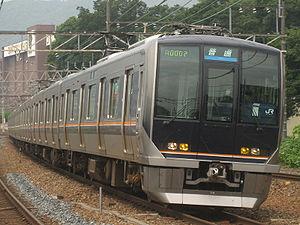
La ligne JR Kyōto est le nom donné à une partie de la ligne principale Tōkaidō entre les gares de Kyoto et d'Osaka au Japon. Elle appartient au réseau de la JR West.
Urban Network est le nom donné au réseau métropolitain ferroviaire de la région Kyōto, Ōsaka et Kōbe de la JR West depuis le 11 mars 1989. Cependant la JR West n'utilise pas ce terme, lui préférant Kinki Area bien que la couverture du service ne correspond pas entièrement au réseau Keihanshin.
La ligne principale Sanyō est une ligne ferroviaire de l'ouest de l'île de Honshu au Japon. Elle relie la gare de Kobe à celle de Moji à Kitakyūshū. La ligne longe la côte nord de la mer intérieure de Seto. La ligne du Shinkansen Sanyō a un parcours parallèle depuis 1972.